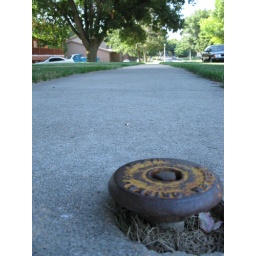
This is some water valve in the sidewalk in Seward.